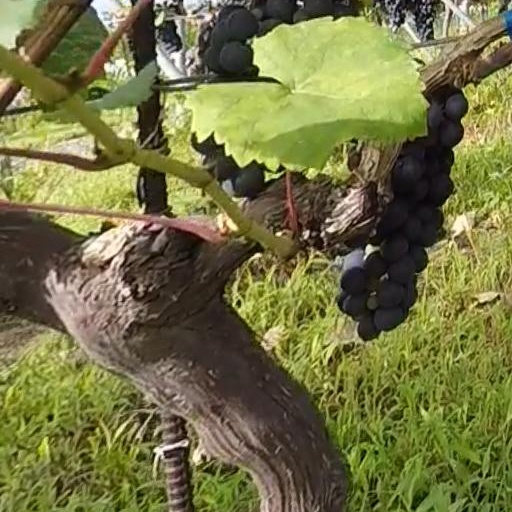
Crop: grape